Fat talk

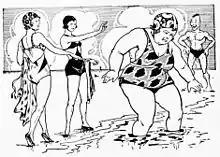
Body shaming of an overweight woman depicted in a 1942 advertisement for a dietary supplement

Fat talk is a type of communication that discusses an individuals' physical appearance, focused on the influence of the excess body fat on weight, shape, style, or fitness of the human body. Researchers have found that fat talk is associated with negative body image, low self-esteem, and eating disorders. Fat talk is most commonly observed in women, individuals with a BMI of over 25, younger individuals, White individuals, and within Western cultures.